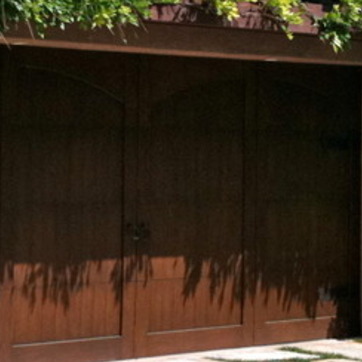
Material: wood